2021–22 Detroit Pistons season

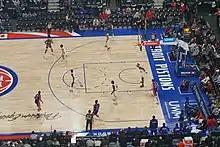
Detroit in action against the Knicks

The 2021–22 Detroit Pistons season was the 81st season of the franchise, the 74th in the National Basketball Association (NBA), and the fifth in Midtown Detroit. The Pistons attempted to improve on their record of 20–52 from last season. The Pistons held the first overall pick in the NBA draft for the first time since 1970. The Pistons finished at 23–59, missing the playoffs for the third consecutive season.